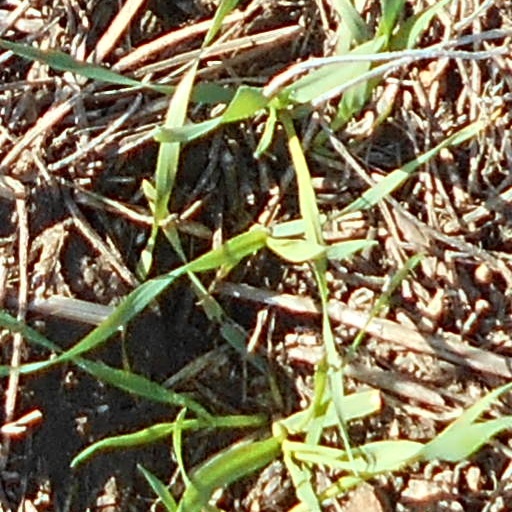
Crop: wheat